Barto Bridge

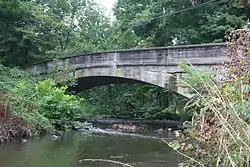
Barto Bridge. July 2013.

Barto Bridge is a historic concrete arch bridge located at Washington Township in Berks County, Pennsylvania. It is a single span , concrete barrel arch bridge, constructed in 1908. It crosses a tributary of Perkiomen Creek.